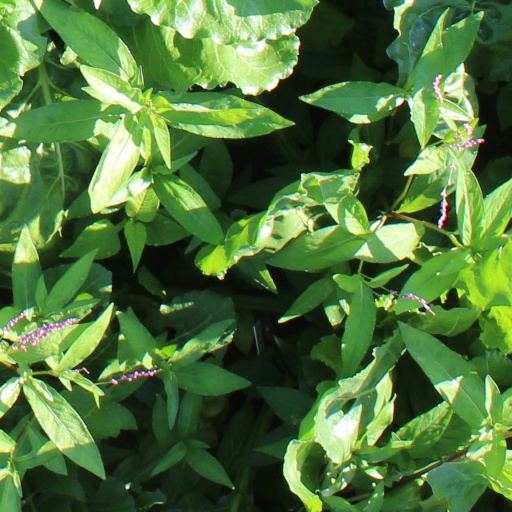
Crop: sugar beet